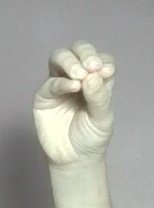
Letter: ha